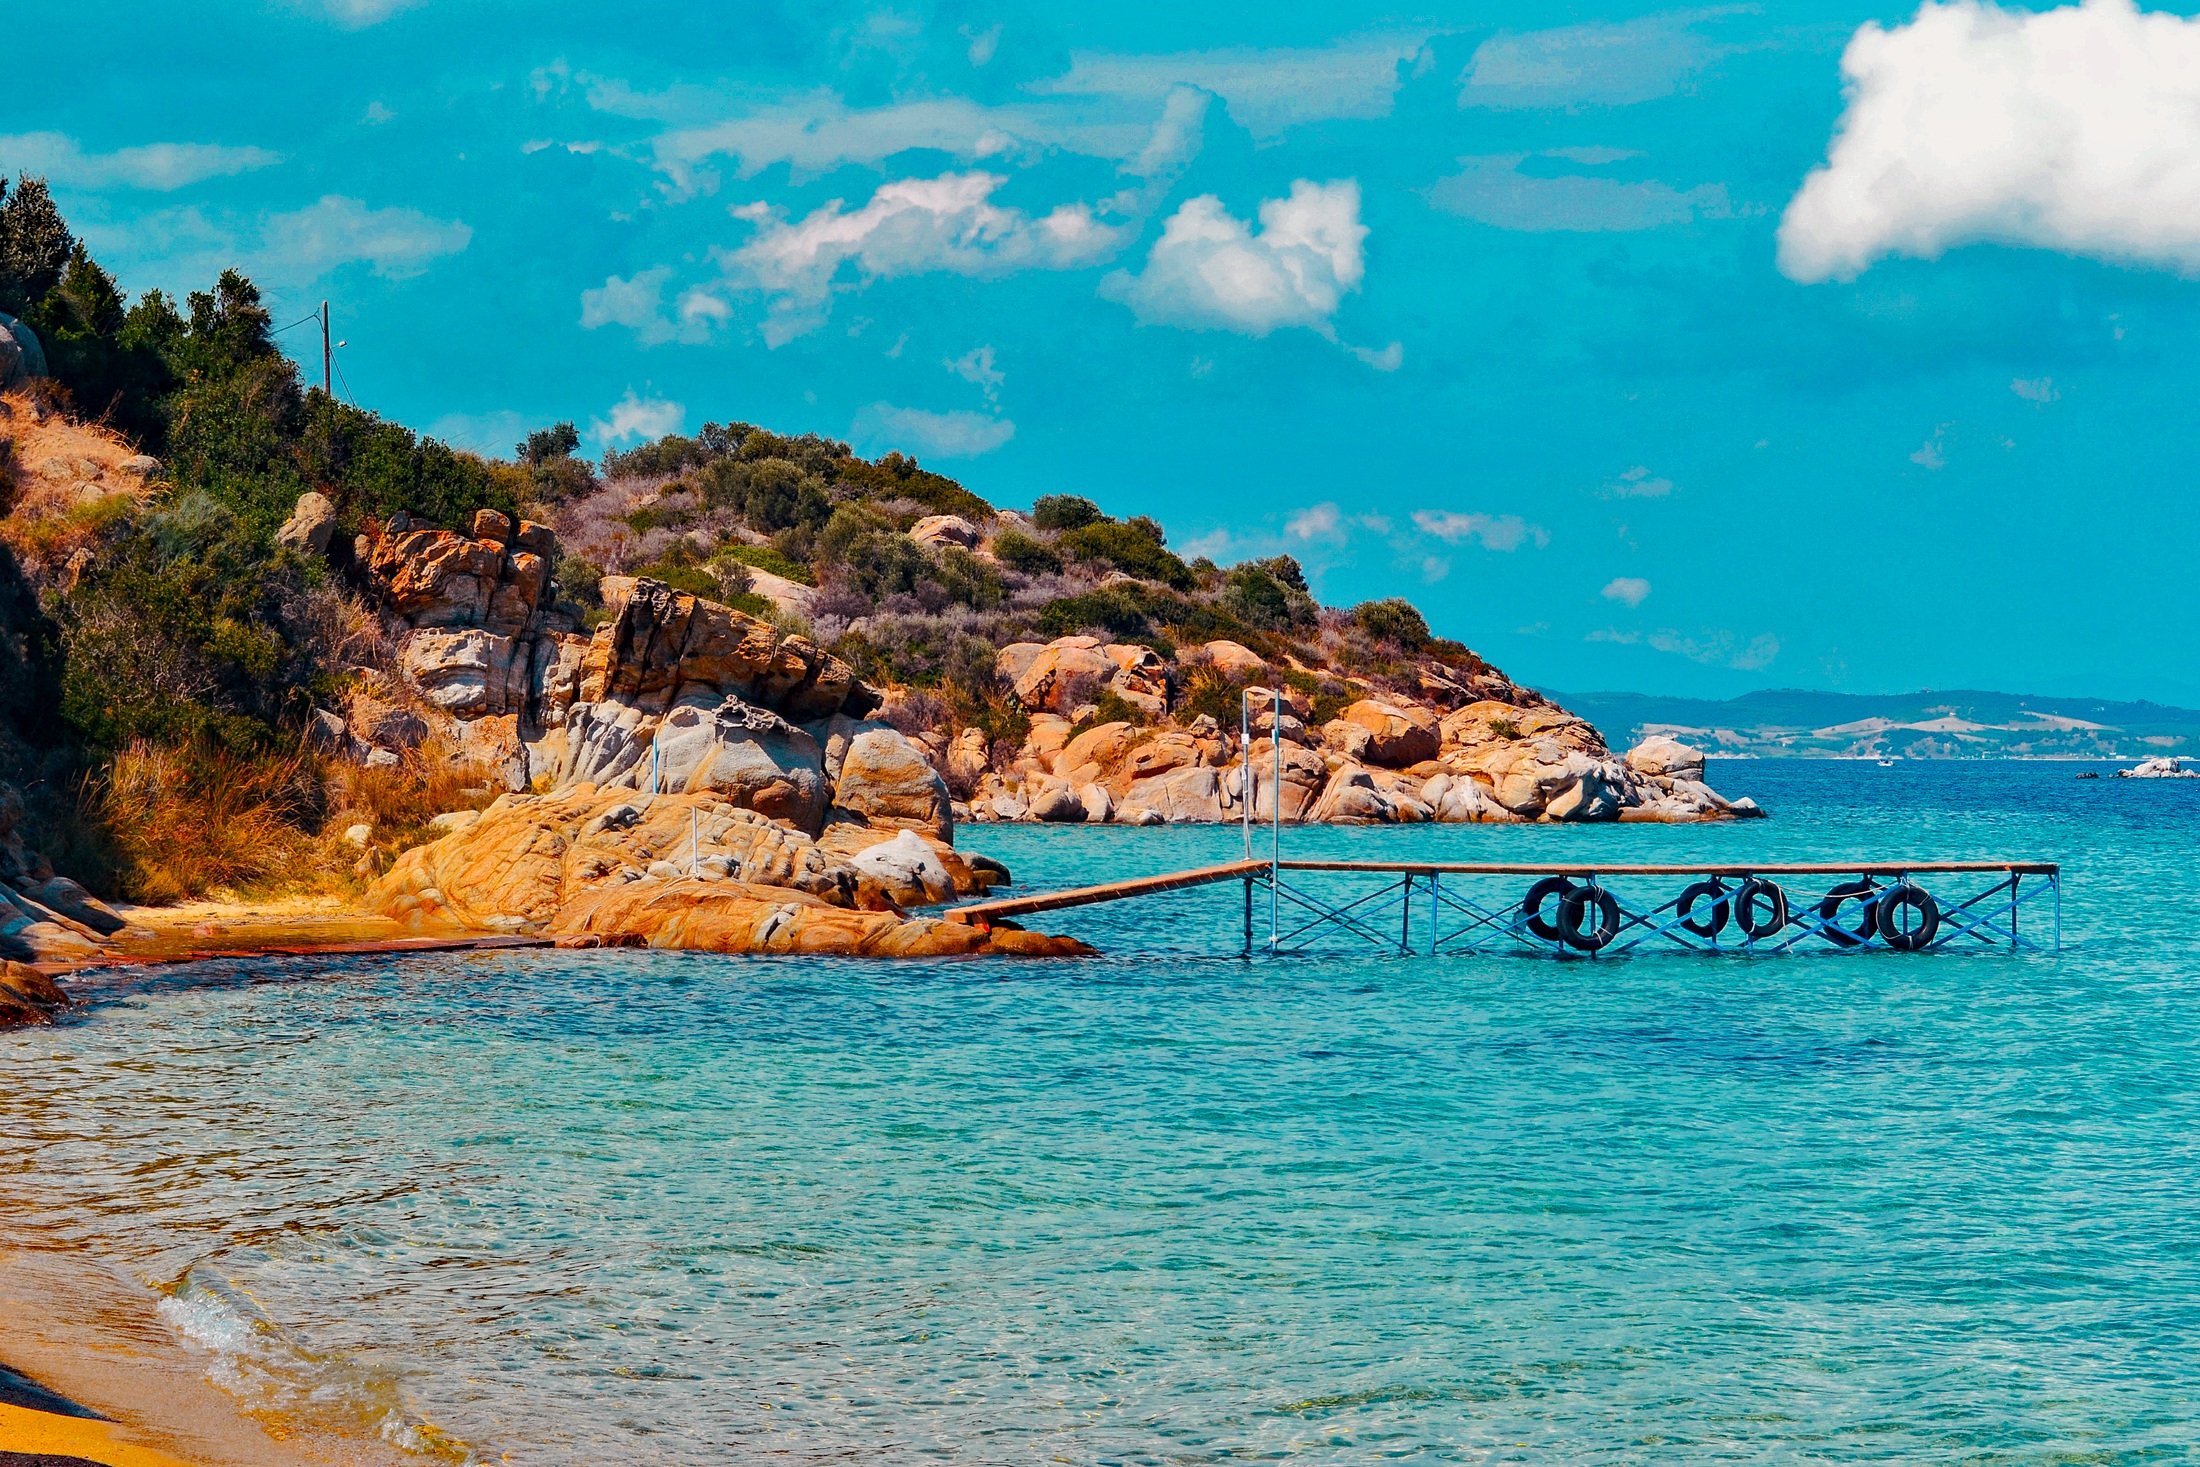
beach, landscape, sea, coast, water, nature, forest, ocean, sky, countryside, shore, wave, lake, country, summer, vacation, cliff, rural, cove, scenic, lagoon, bay, island, terrain, body of water, trees, outdoors, woods, hdr, clouds, caribbean, cape, romania, islet, landform, geographical feature, wind wave